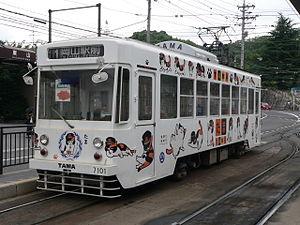
Tama, née le 29 avril 1999 et morte le 22 juin 2015, est une chatte avec une robe calico ; elle est devenue célèbre comme chef de gare et directrice à la gare de Kishi, sur la ligne Kishigawa, à Kinokawa au Japon.
Le tramway d'Okayama, exploité par la compagnie Okayama Electric Tramway, est le réseau de tramways de la ville d'Okayama, au Japon. Avec ses deux lignes totalisant 4,7 km, il s'agit du plus petit réseau de tramway du Japon.
Okayama est une ville japonaise, capitale de la préfecture d'Okayama, dans la région de Chūgoku.